Woldemar Friedrich

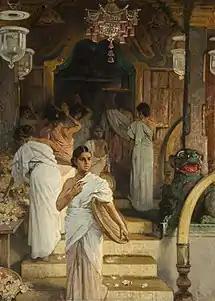
At an Indian Temple, 1890

From 1898, he was a member of the jury delegated to choose designs for the trading cards issued by the Stollwerck chocolate company. His fellow judges included Franz Skarbina, Emil Doepler and Bruno Schmitz, who was a partner in the company.